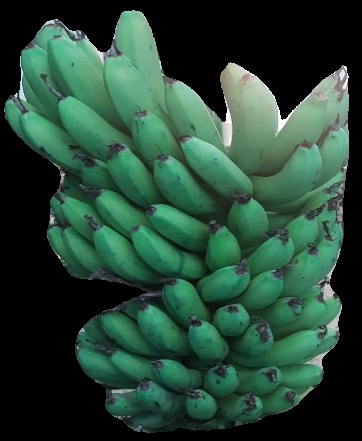
Variety: pachbale
Grade: grade2